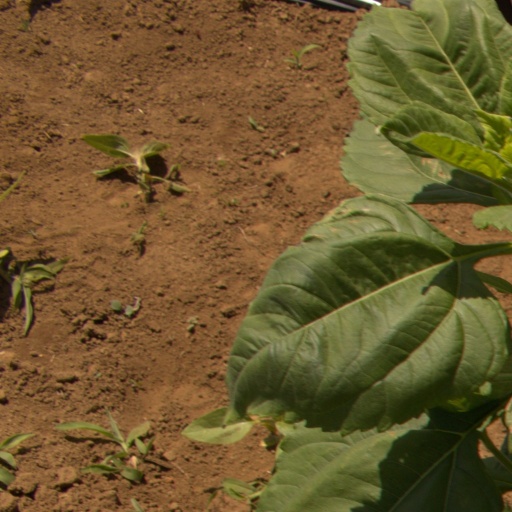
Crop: Jerusalem artichoke